Architecture of the medieval cathedrals of England

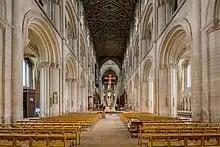
This interior view of Peterborough shows part of the very long nave and the chancel with no screen dividing the building. The structure is mostly of a unified Norman appearance with three levels of simple round-topped arches, only the tall arches of the central tower being Gothic. Other visible features are the ancient painted ceiling, the medieval choir stalls and the modern Rood, which has a gilt wooden figure of Christ on a red cross suspended high in front of the tower arch.

The complexity of the vault is another significant feature of English cathedrals. The vaults range from the simple quadripartite vault in the French manner at Chichester through increasingly elaborate forms including the multi-ribbed ("tierceron") vault at Exeter, the similar vault with inter-connecting ("lierne") ribs at Norwich, the still more elaborate variation at Winchester, the array of unique lierne vaults at Bristol, the net-like stellar vaulting of the choirs at Gloucester and York, the fan vaulting of the retro-choir at Peterborough, and the pendant vaulting of the choir at Oxford, where elaborate long stone bosses are suspended from the ceiling like lanterns. Many of the more elaborate forms are unique to England, with stellar vaulting also occurring in Spain and Germany.